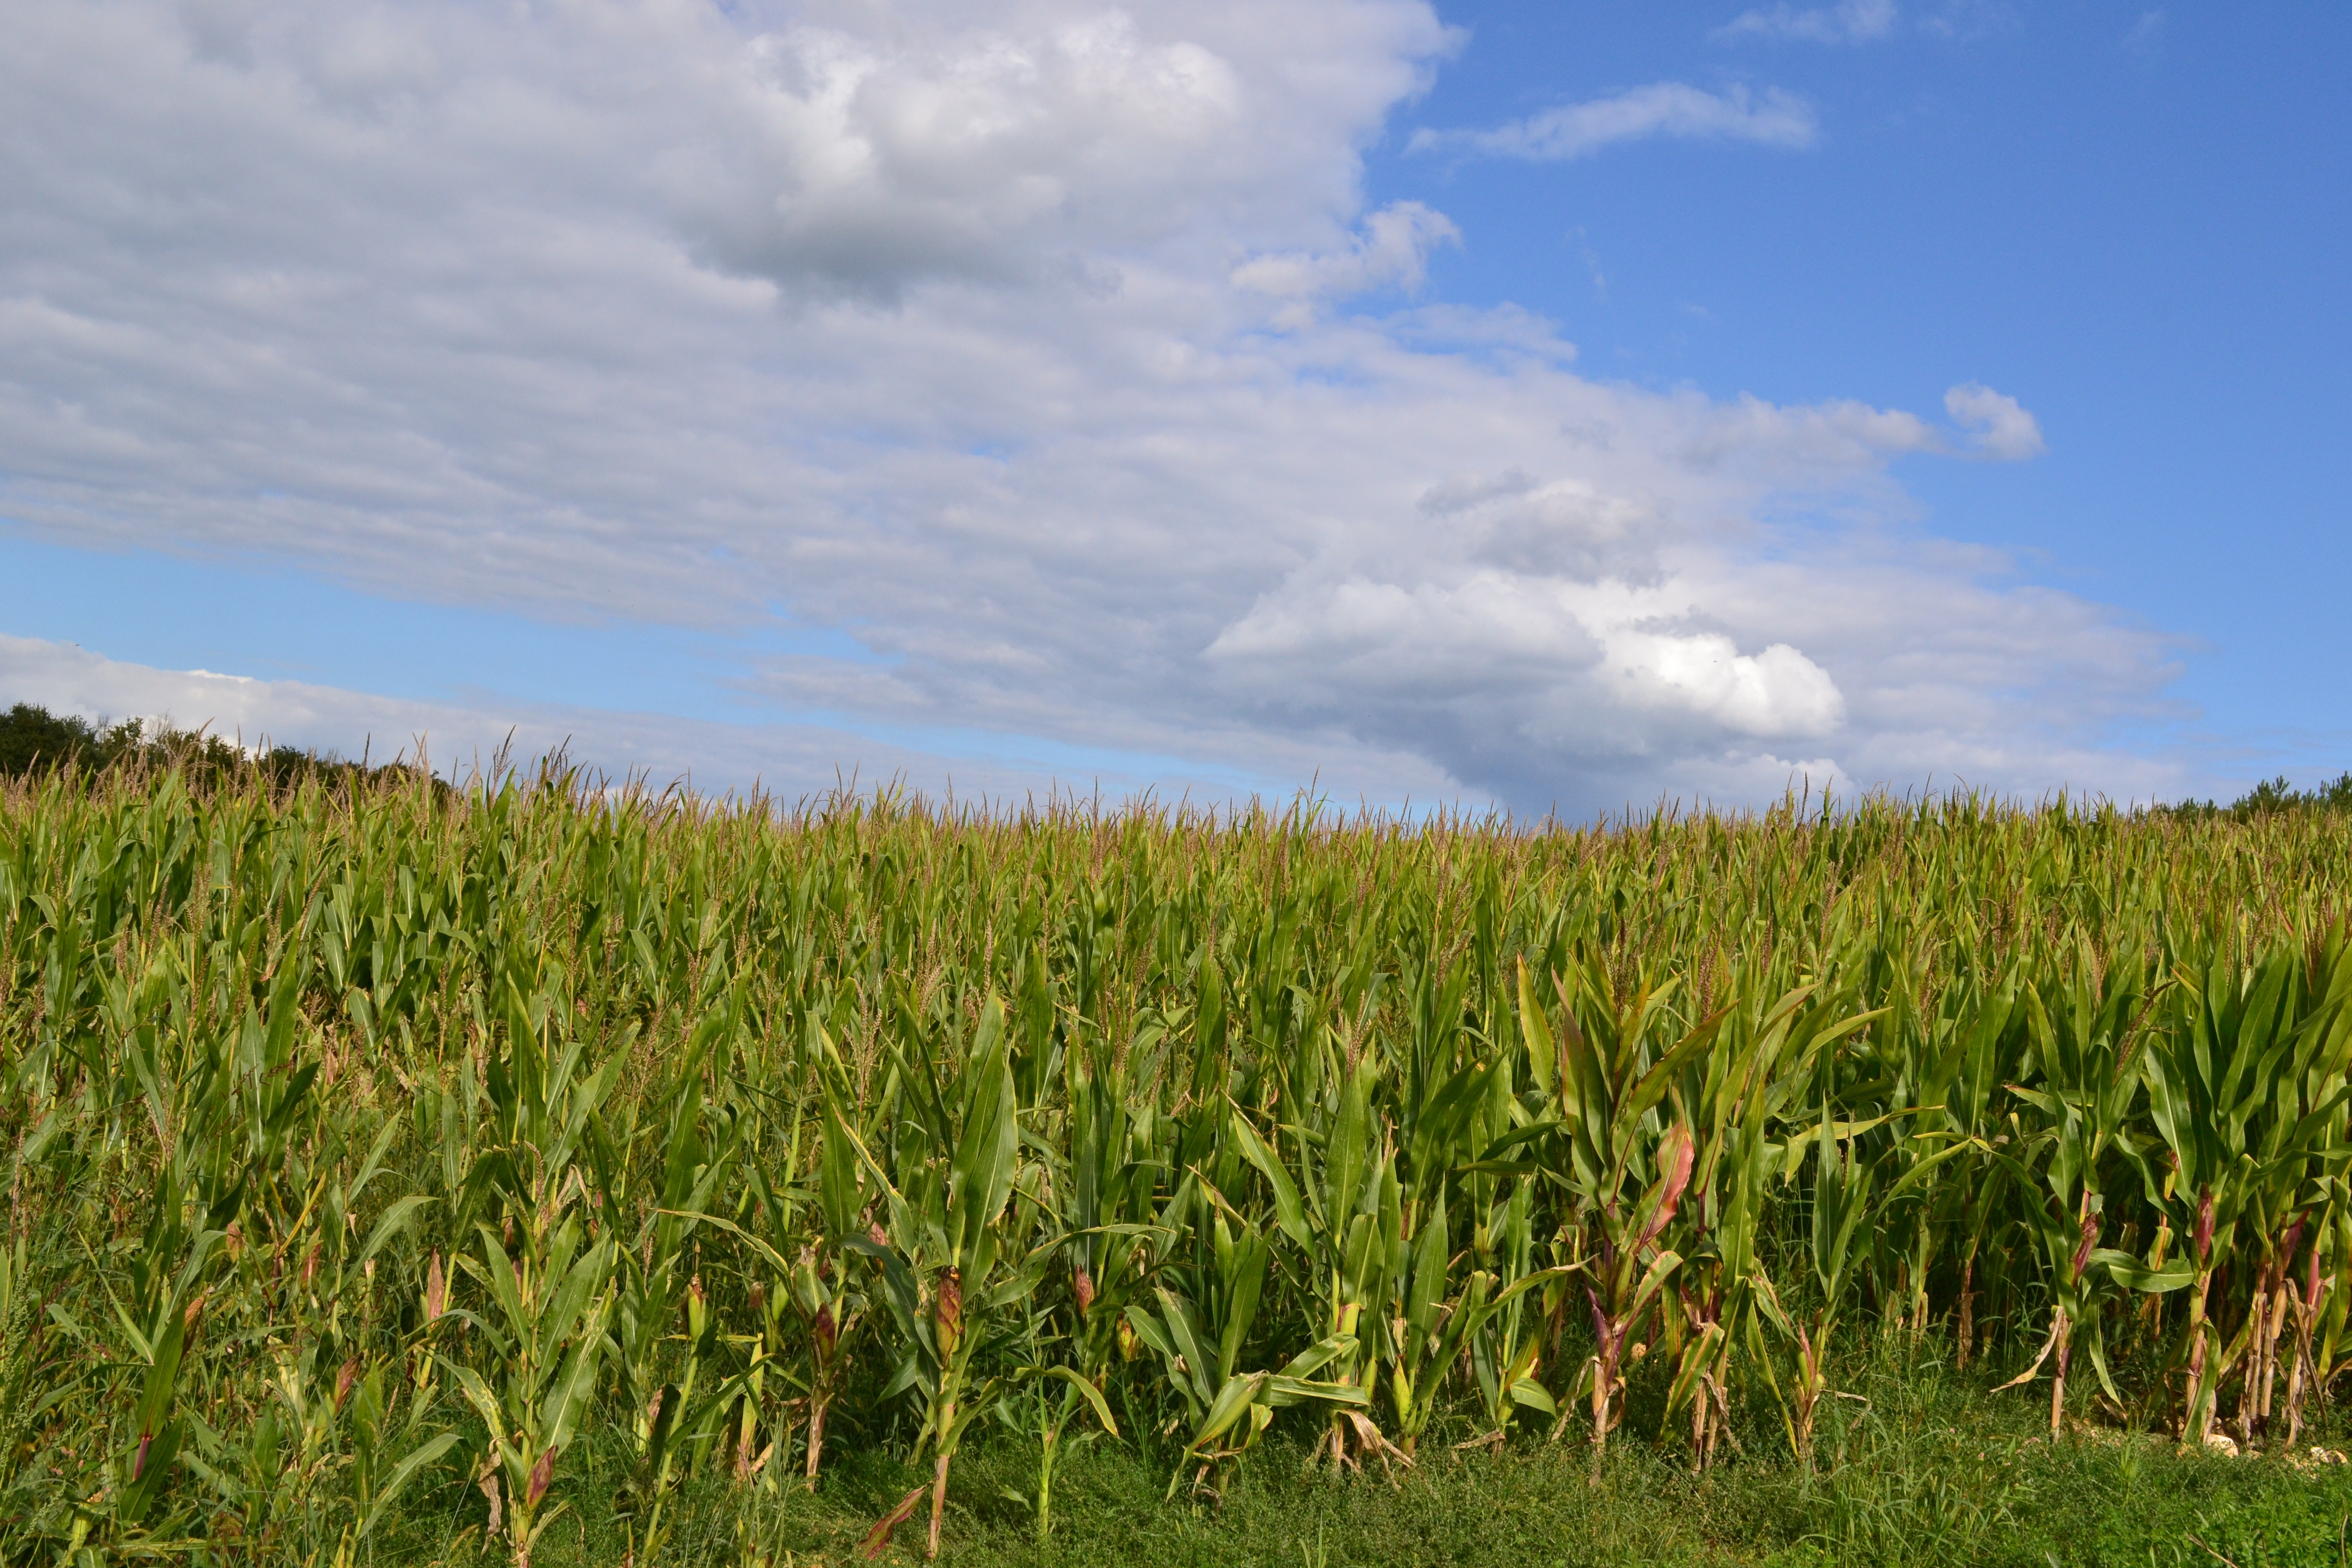
landscape, nature, grass, cloud, plant, sky, field, meadow, prairie, summer, france, food, crop, pasture, corn, soil, agriculture, plain, agricultural, fields, grassland, plantation, epi, culture, cereals, dordogne, ecosystem, rural area, paddy field, corn fields, but sunny, grass family